Attacks on Fuerteventura in 1740

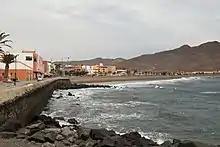
The bay at Gran Tarajal was used by both privateer expeditions to launch their attack on the island

The 1740 attacks on the island of Fuerteventura, also known as the Battles of El Cuchillete and Tamasite, by English privateers took place within a month of one another, and were both put down with little trouble by the island's militia. They coincided with the Anglo-Spanish war of 1739. Privateering by the British was common during this conflict and the attacks on Fuerteventura in 1740 can be seen as an extension of this period of discord between Britain and Spain.